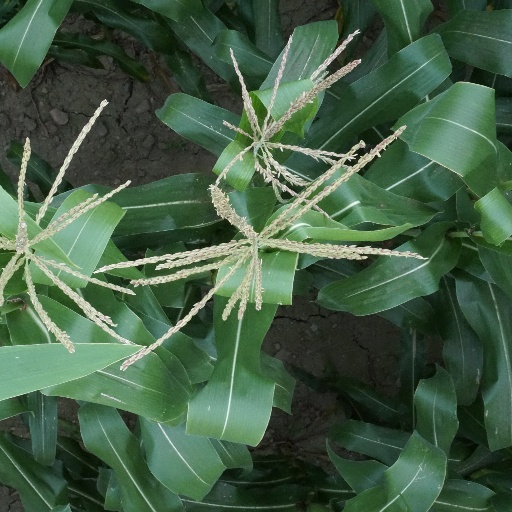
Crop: maize; corn